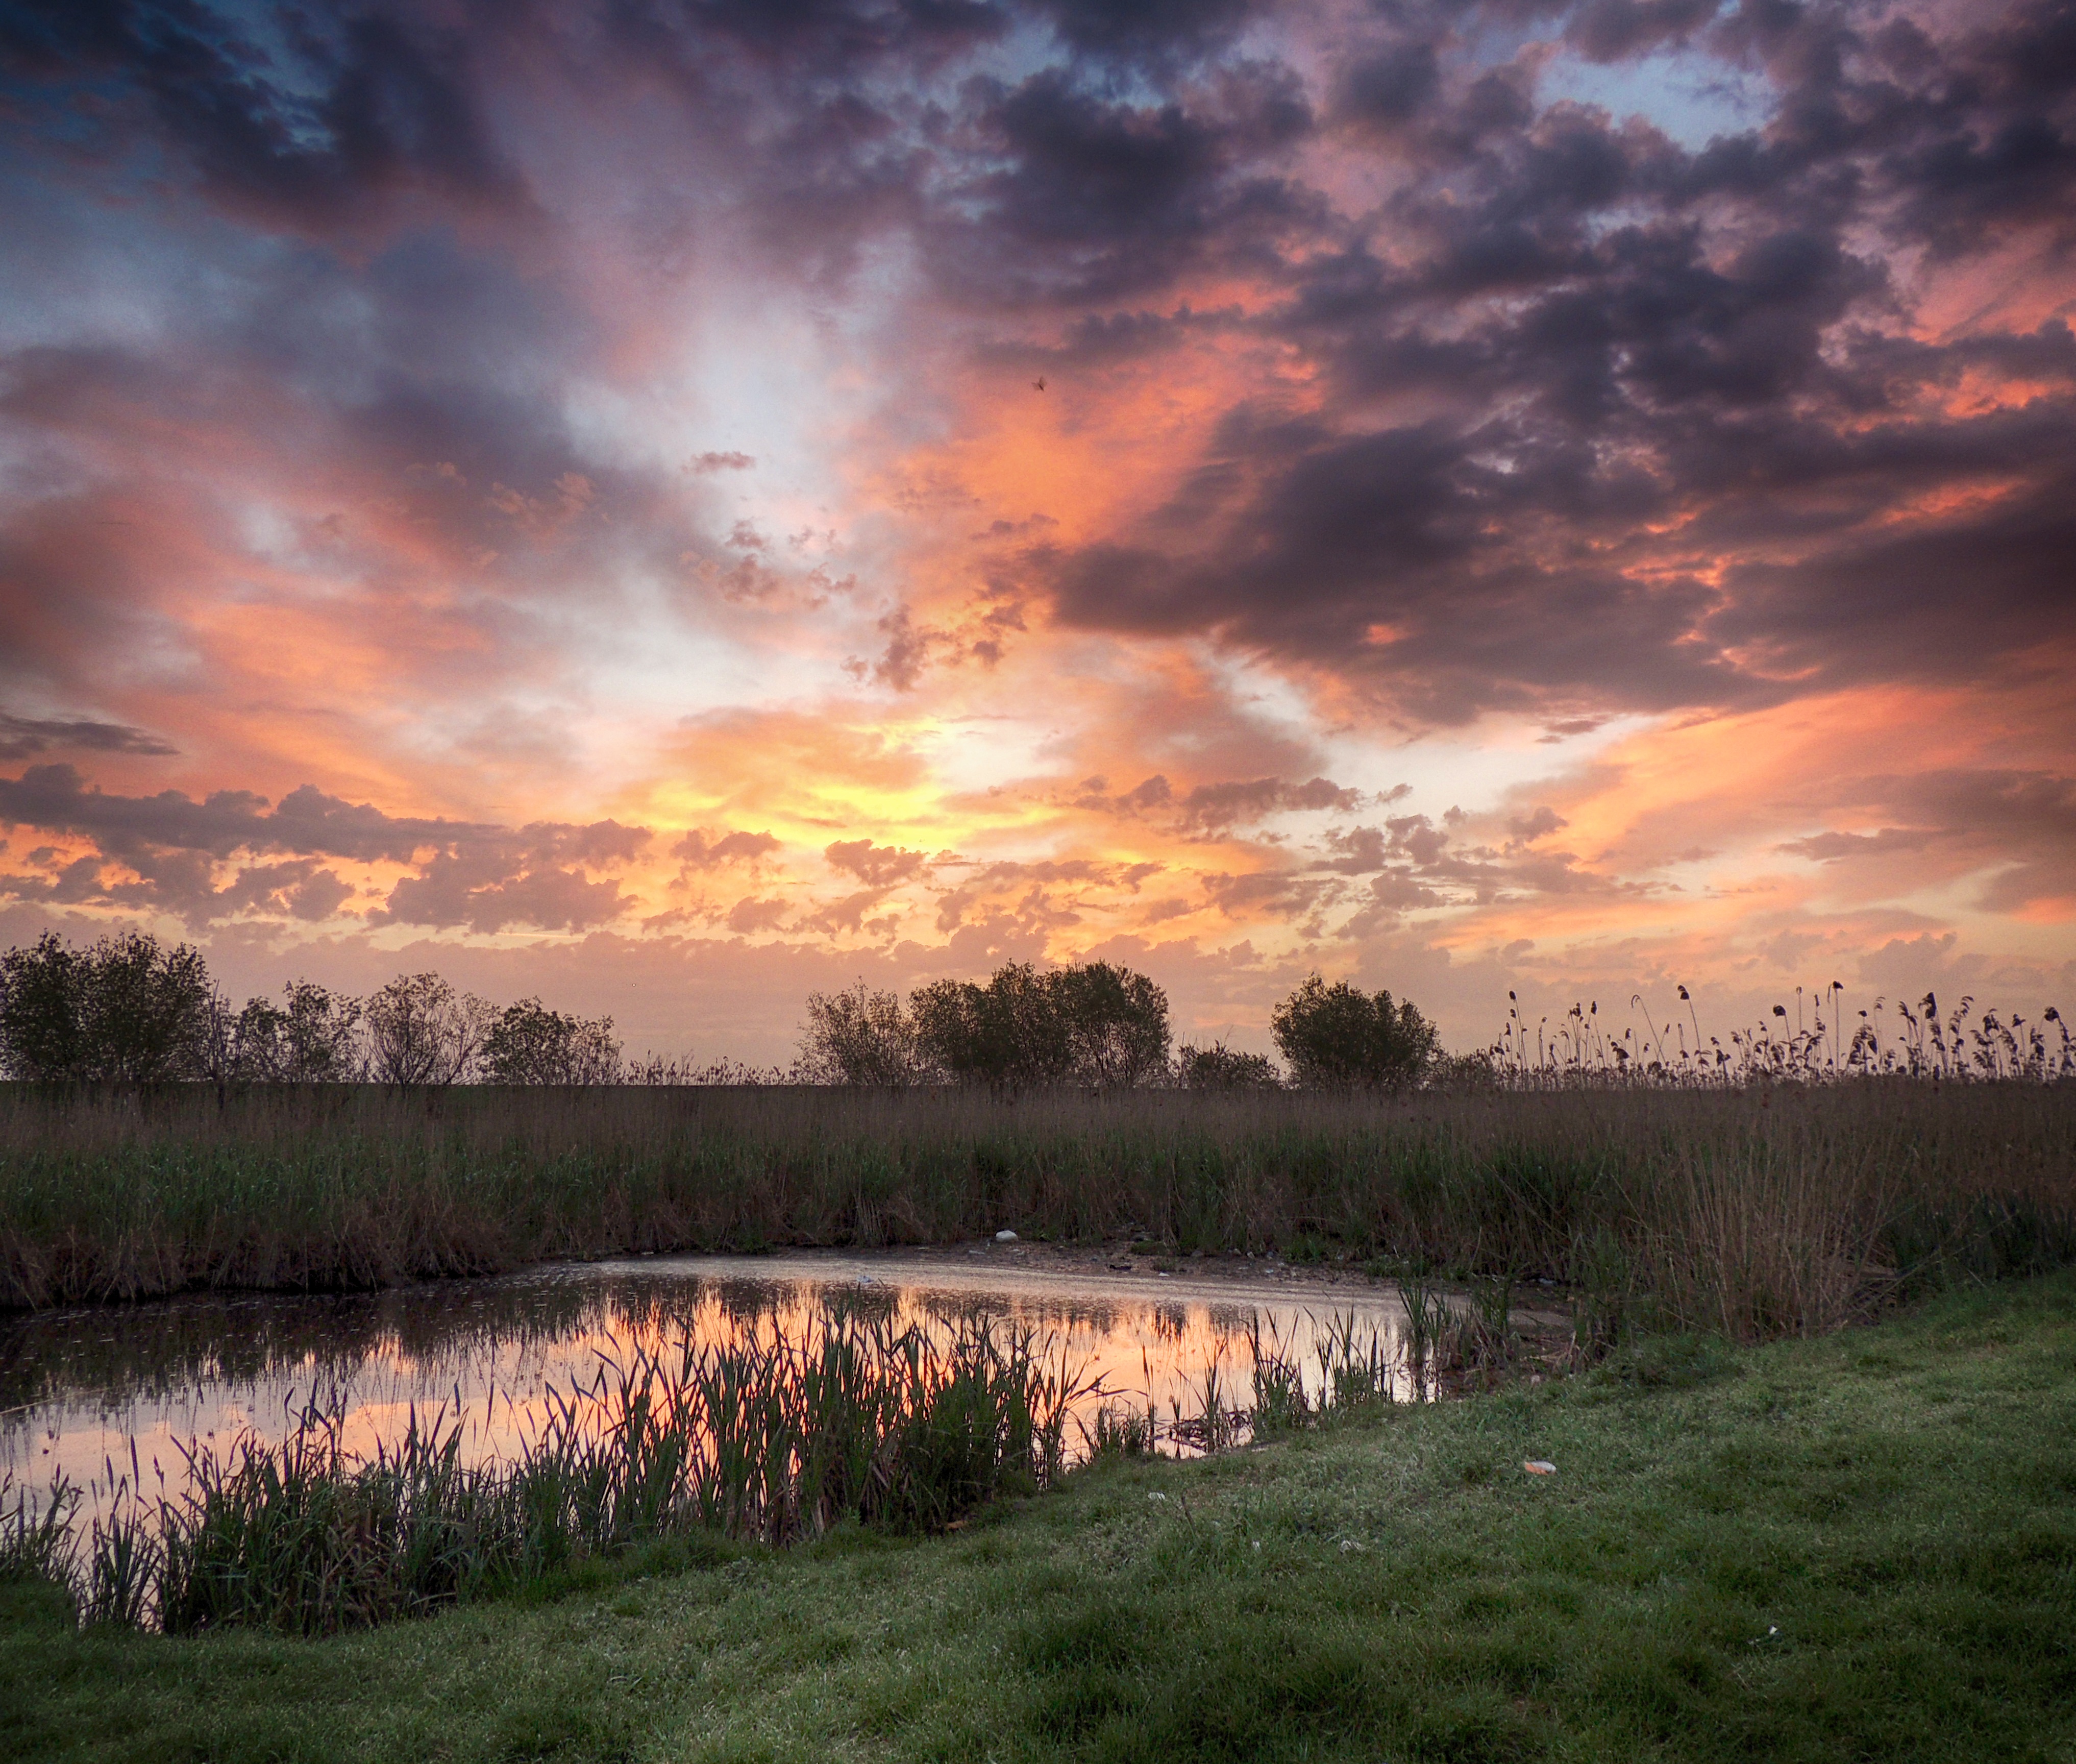
landscape, nature, grass, horizon, marsh, cloud, sky, sunrise, sunset, field, meadow, prairie, sunlight, morning, dawn, river, dusk, evening, reflection, plain, wetland, habitat, rural area, natural environment, atmospheric phenomenon